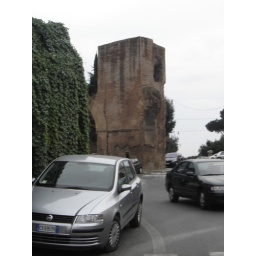
Just an old rock in the road